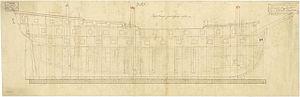
La classe Inflexible est une classe de vaisseau de ligne de 3ᵉ rang portant 64 canons, conçue par Thomas Slade pour la Royal Navy. Les plans de cette classe sont principalement basés sur ceux de la classe de 74 canons Albion précédemment conçue par Thomas Slade.